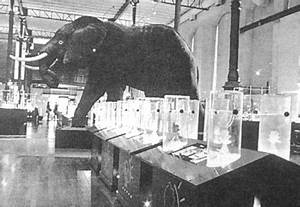
Label: elephant